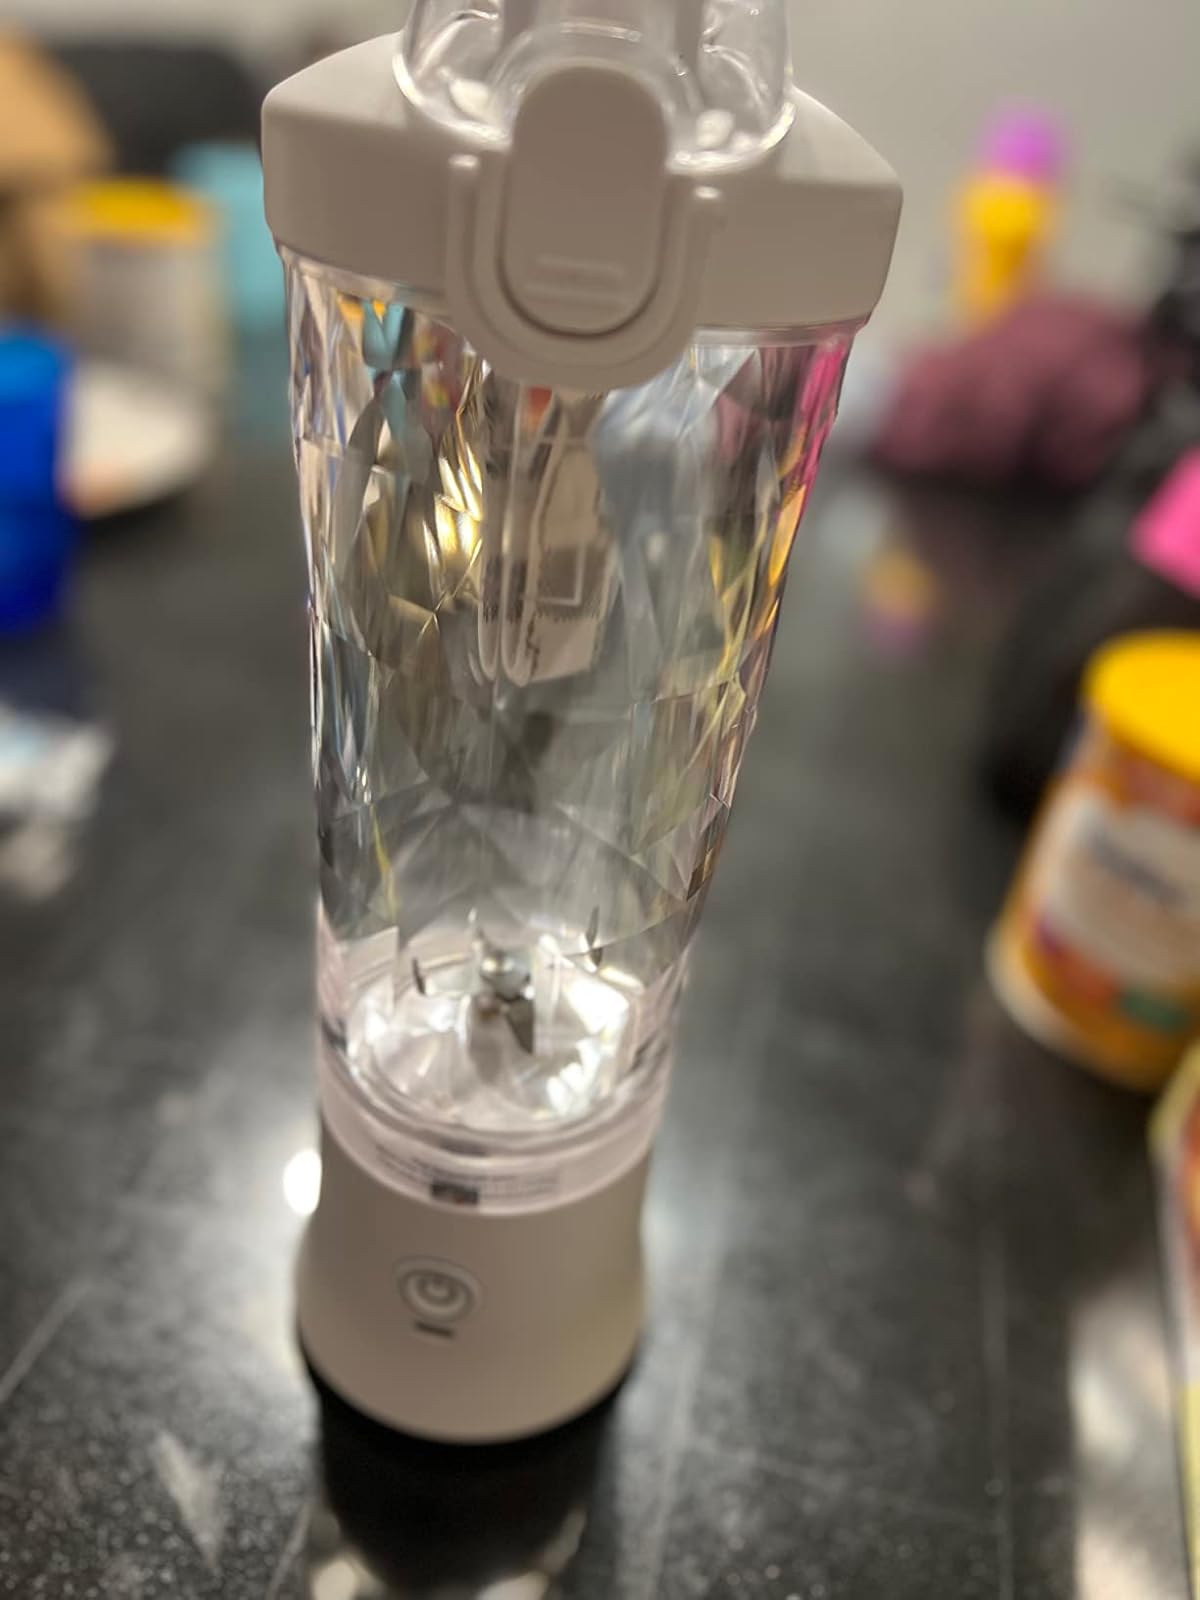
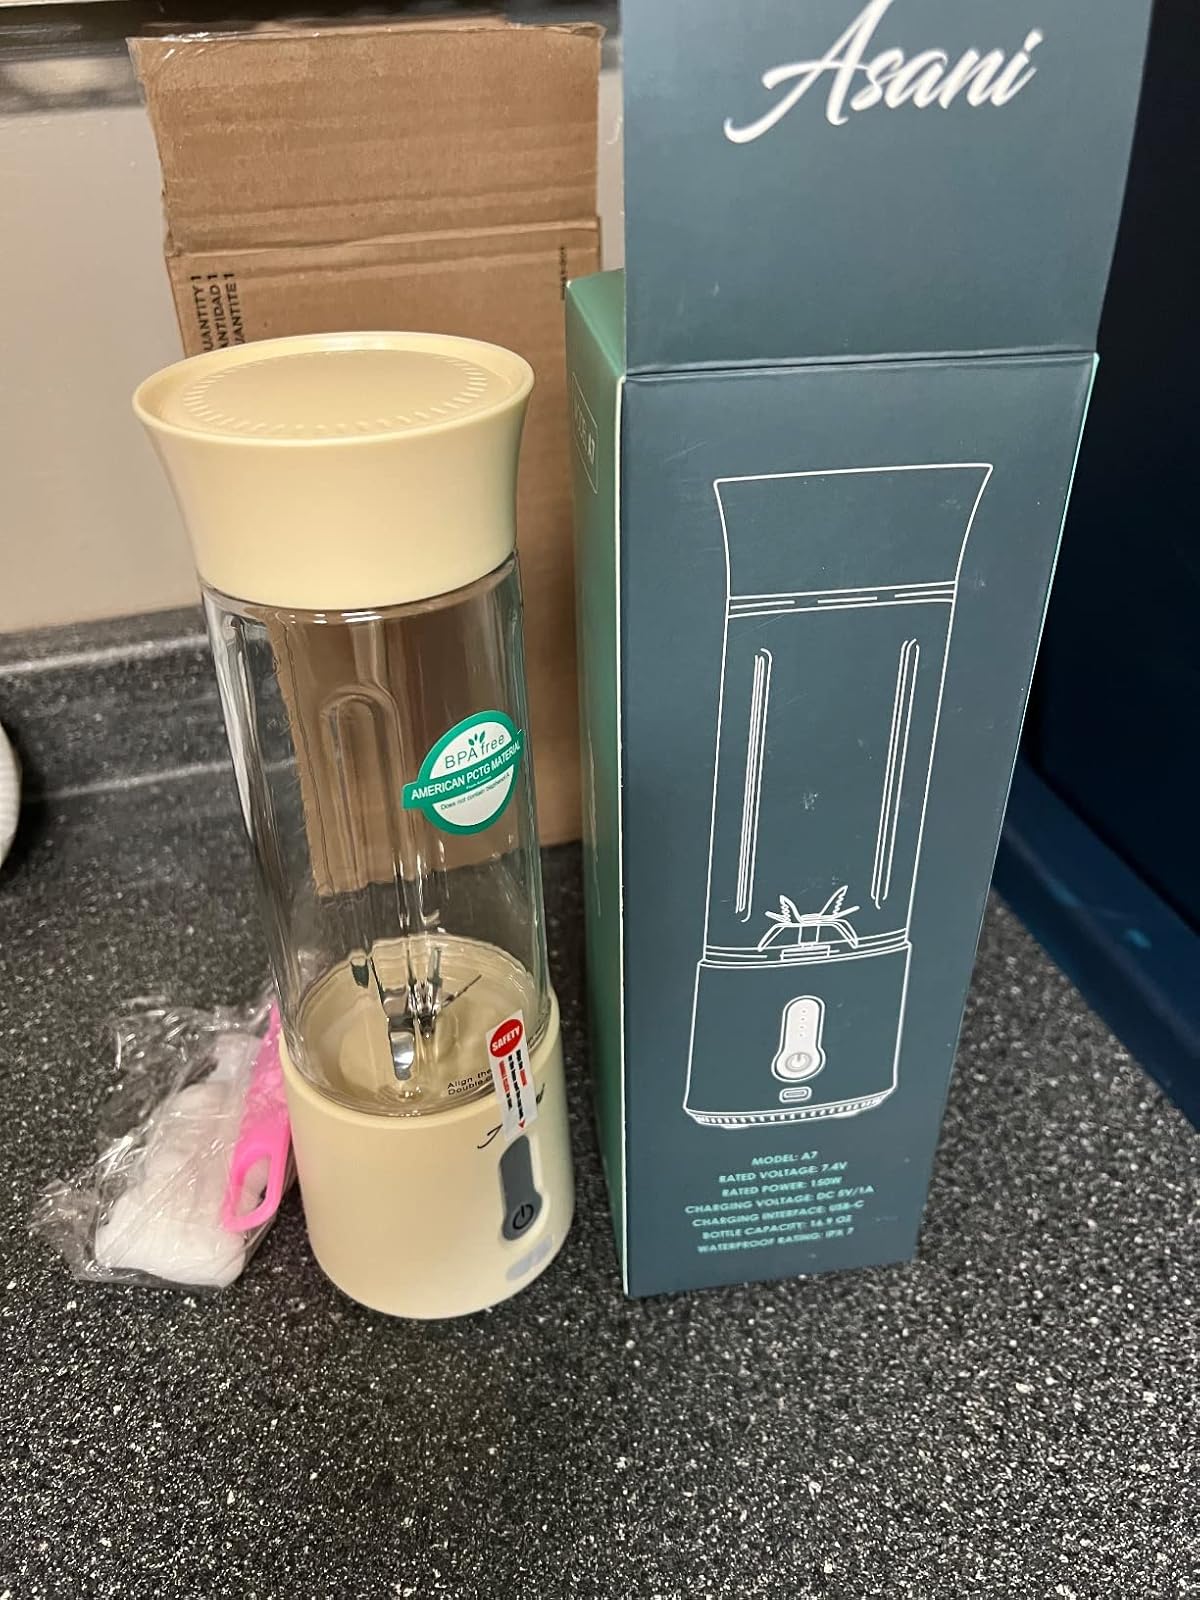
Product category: items_blender
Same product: no